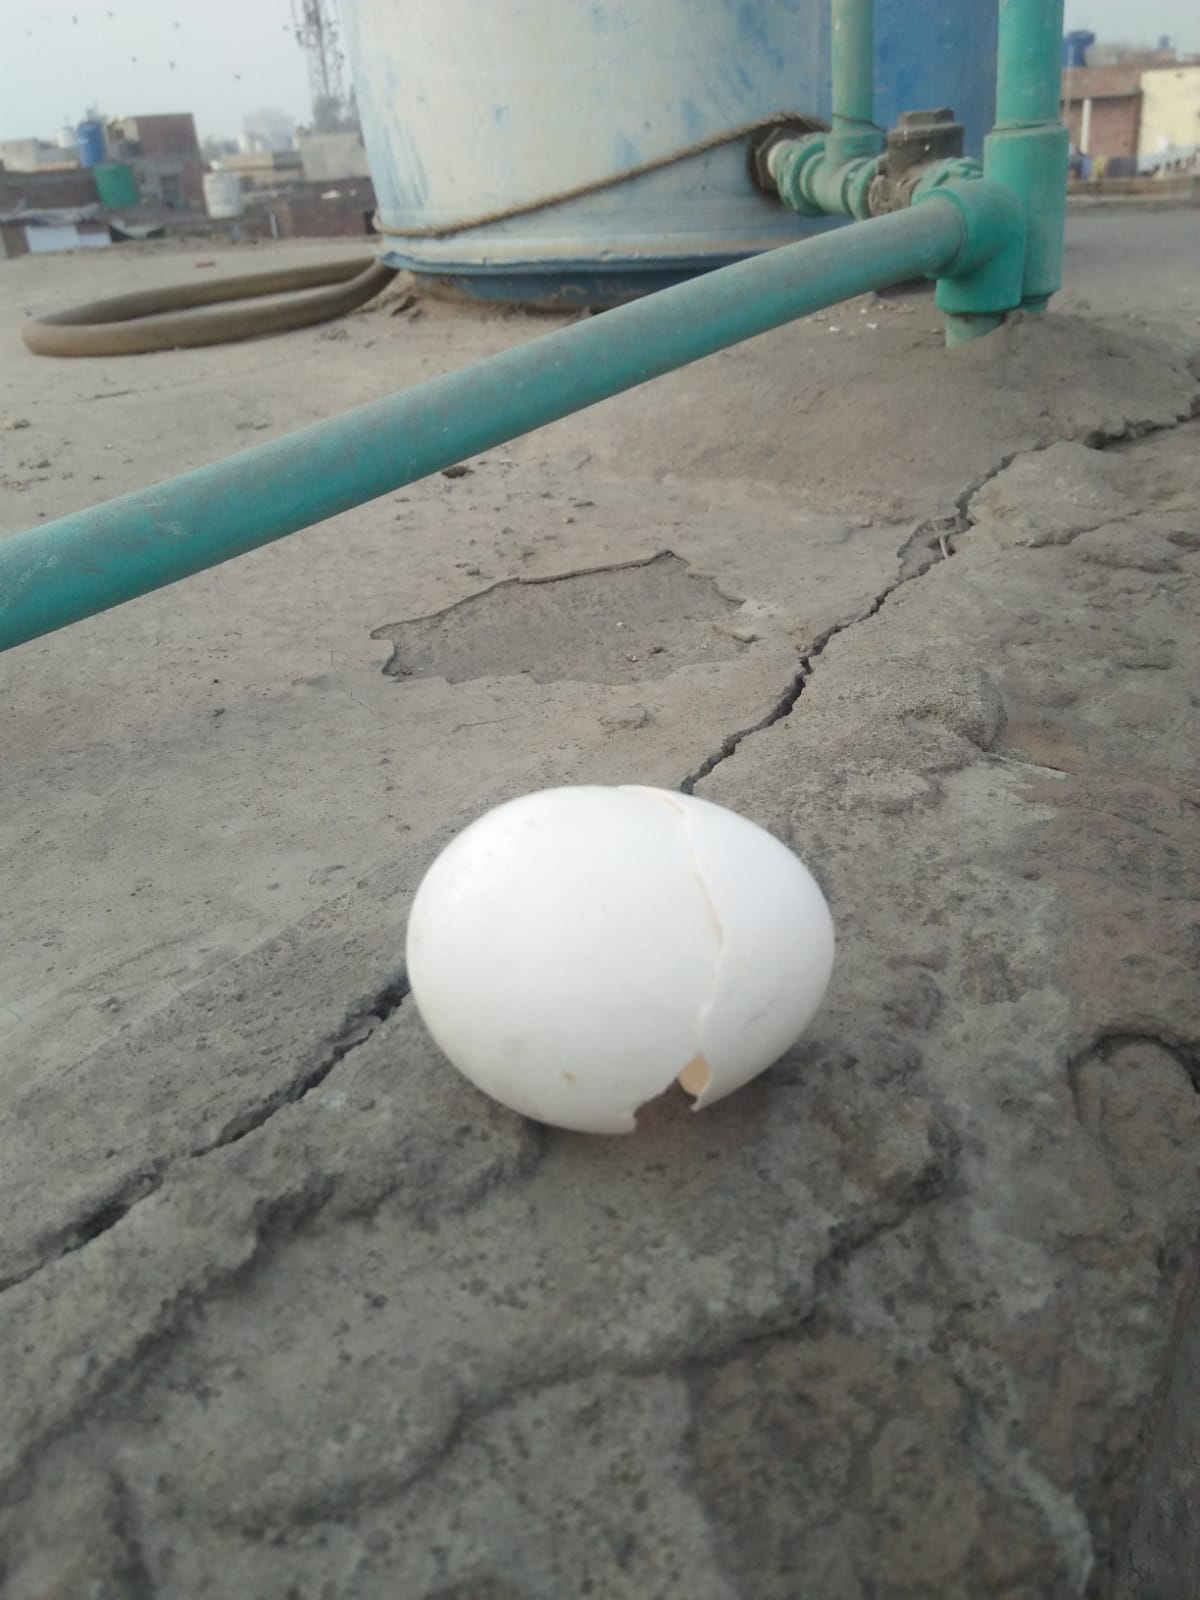
Label: eggshells